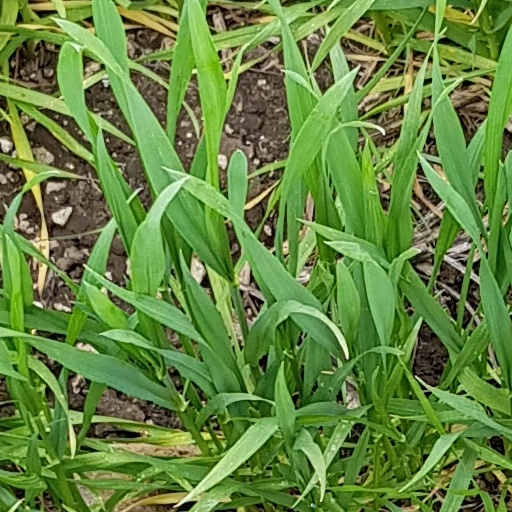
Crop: wheat